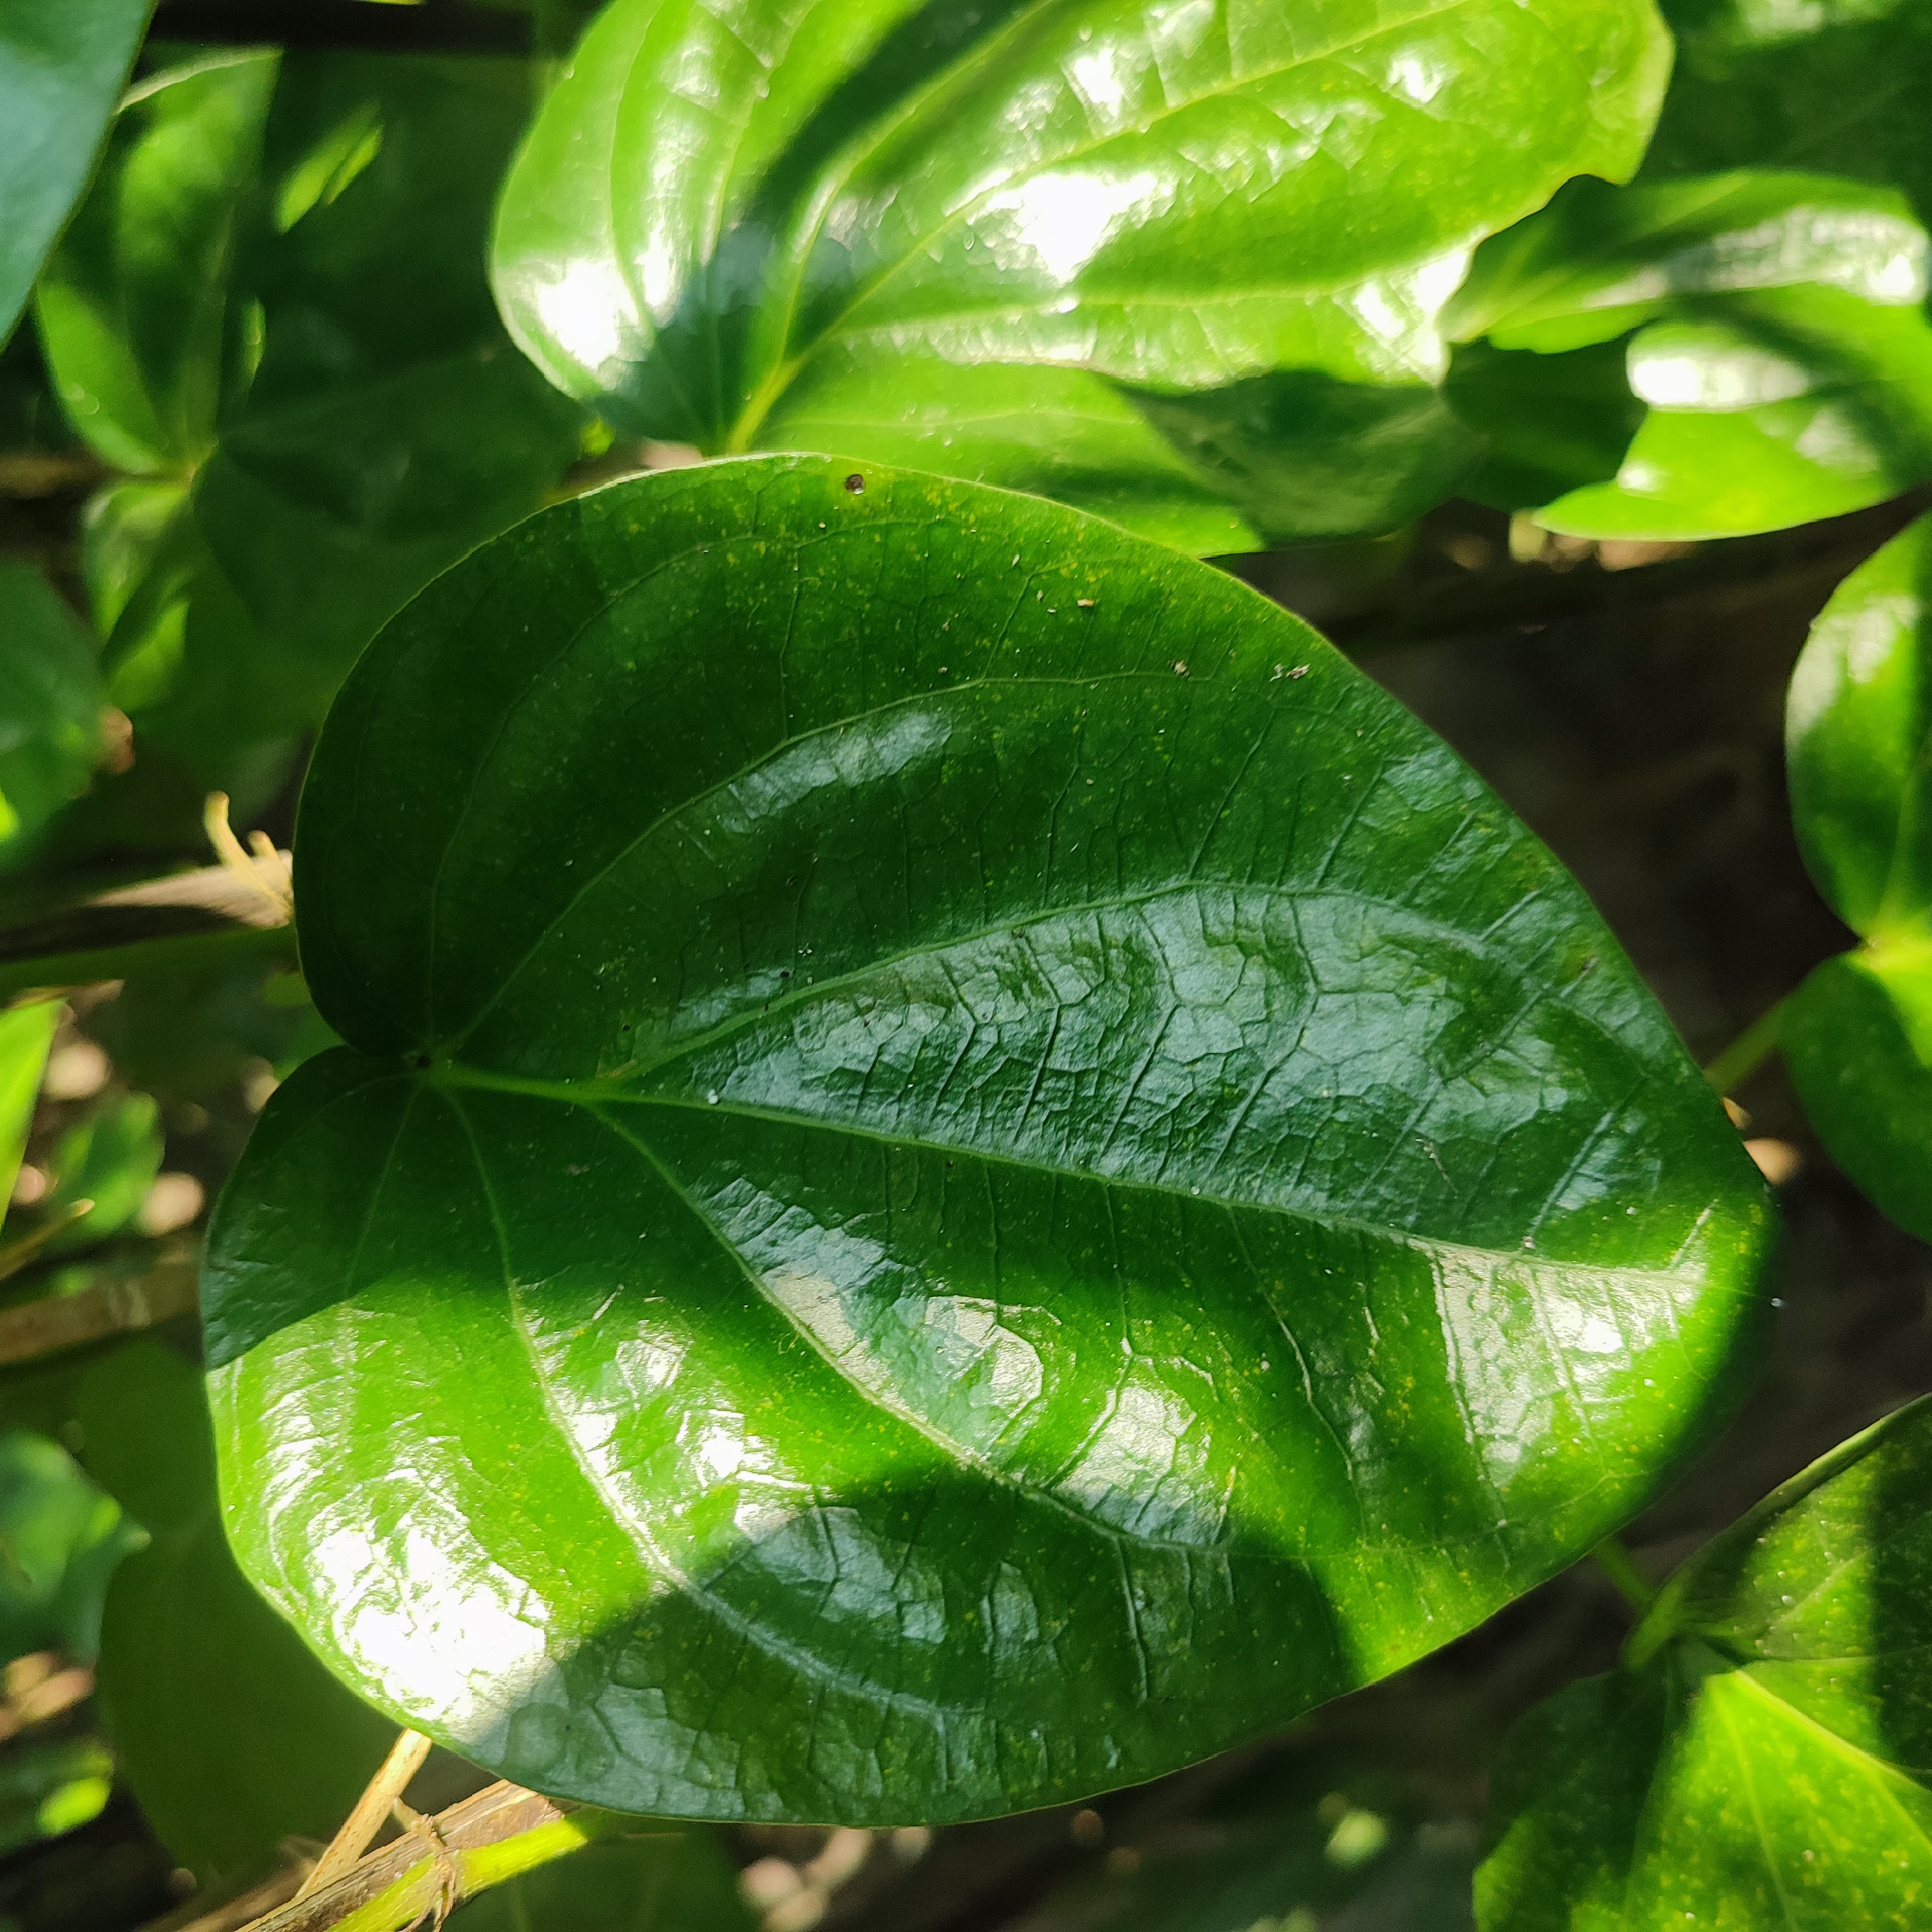
Label: Healthy_Leaf